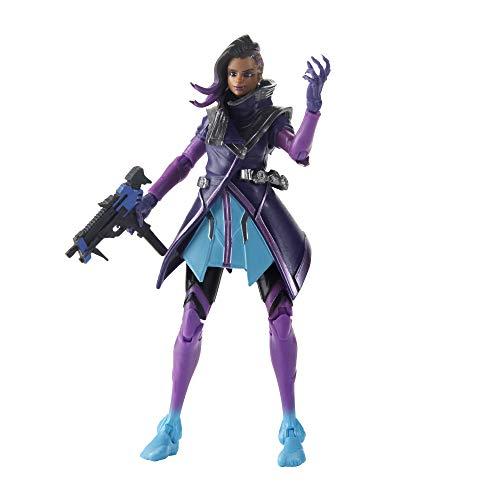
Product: Hasbro Overwatch Ultimates Series Sombra 6" Collectible Action Figure
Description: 6-Inch scale collectible sombra figure: every detail of this 6-inch scale ultimate's series sombra figure was designed with fans and collectors in mind.
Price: $11.54
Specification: ProductDimensions:2.1x6x10.5inches|ItemWeight:5.6ounces|ShippingWeight:5.6ounces(Viewshippingratesandpolicies)|ASIN:B07PM8X7YH|Itemmodelnumber:E6487AS00|Manufacturerrecommendedage:4yearsandup